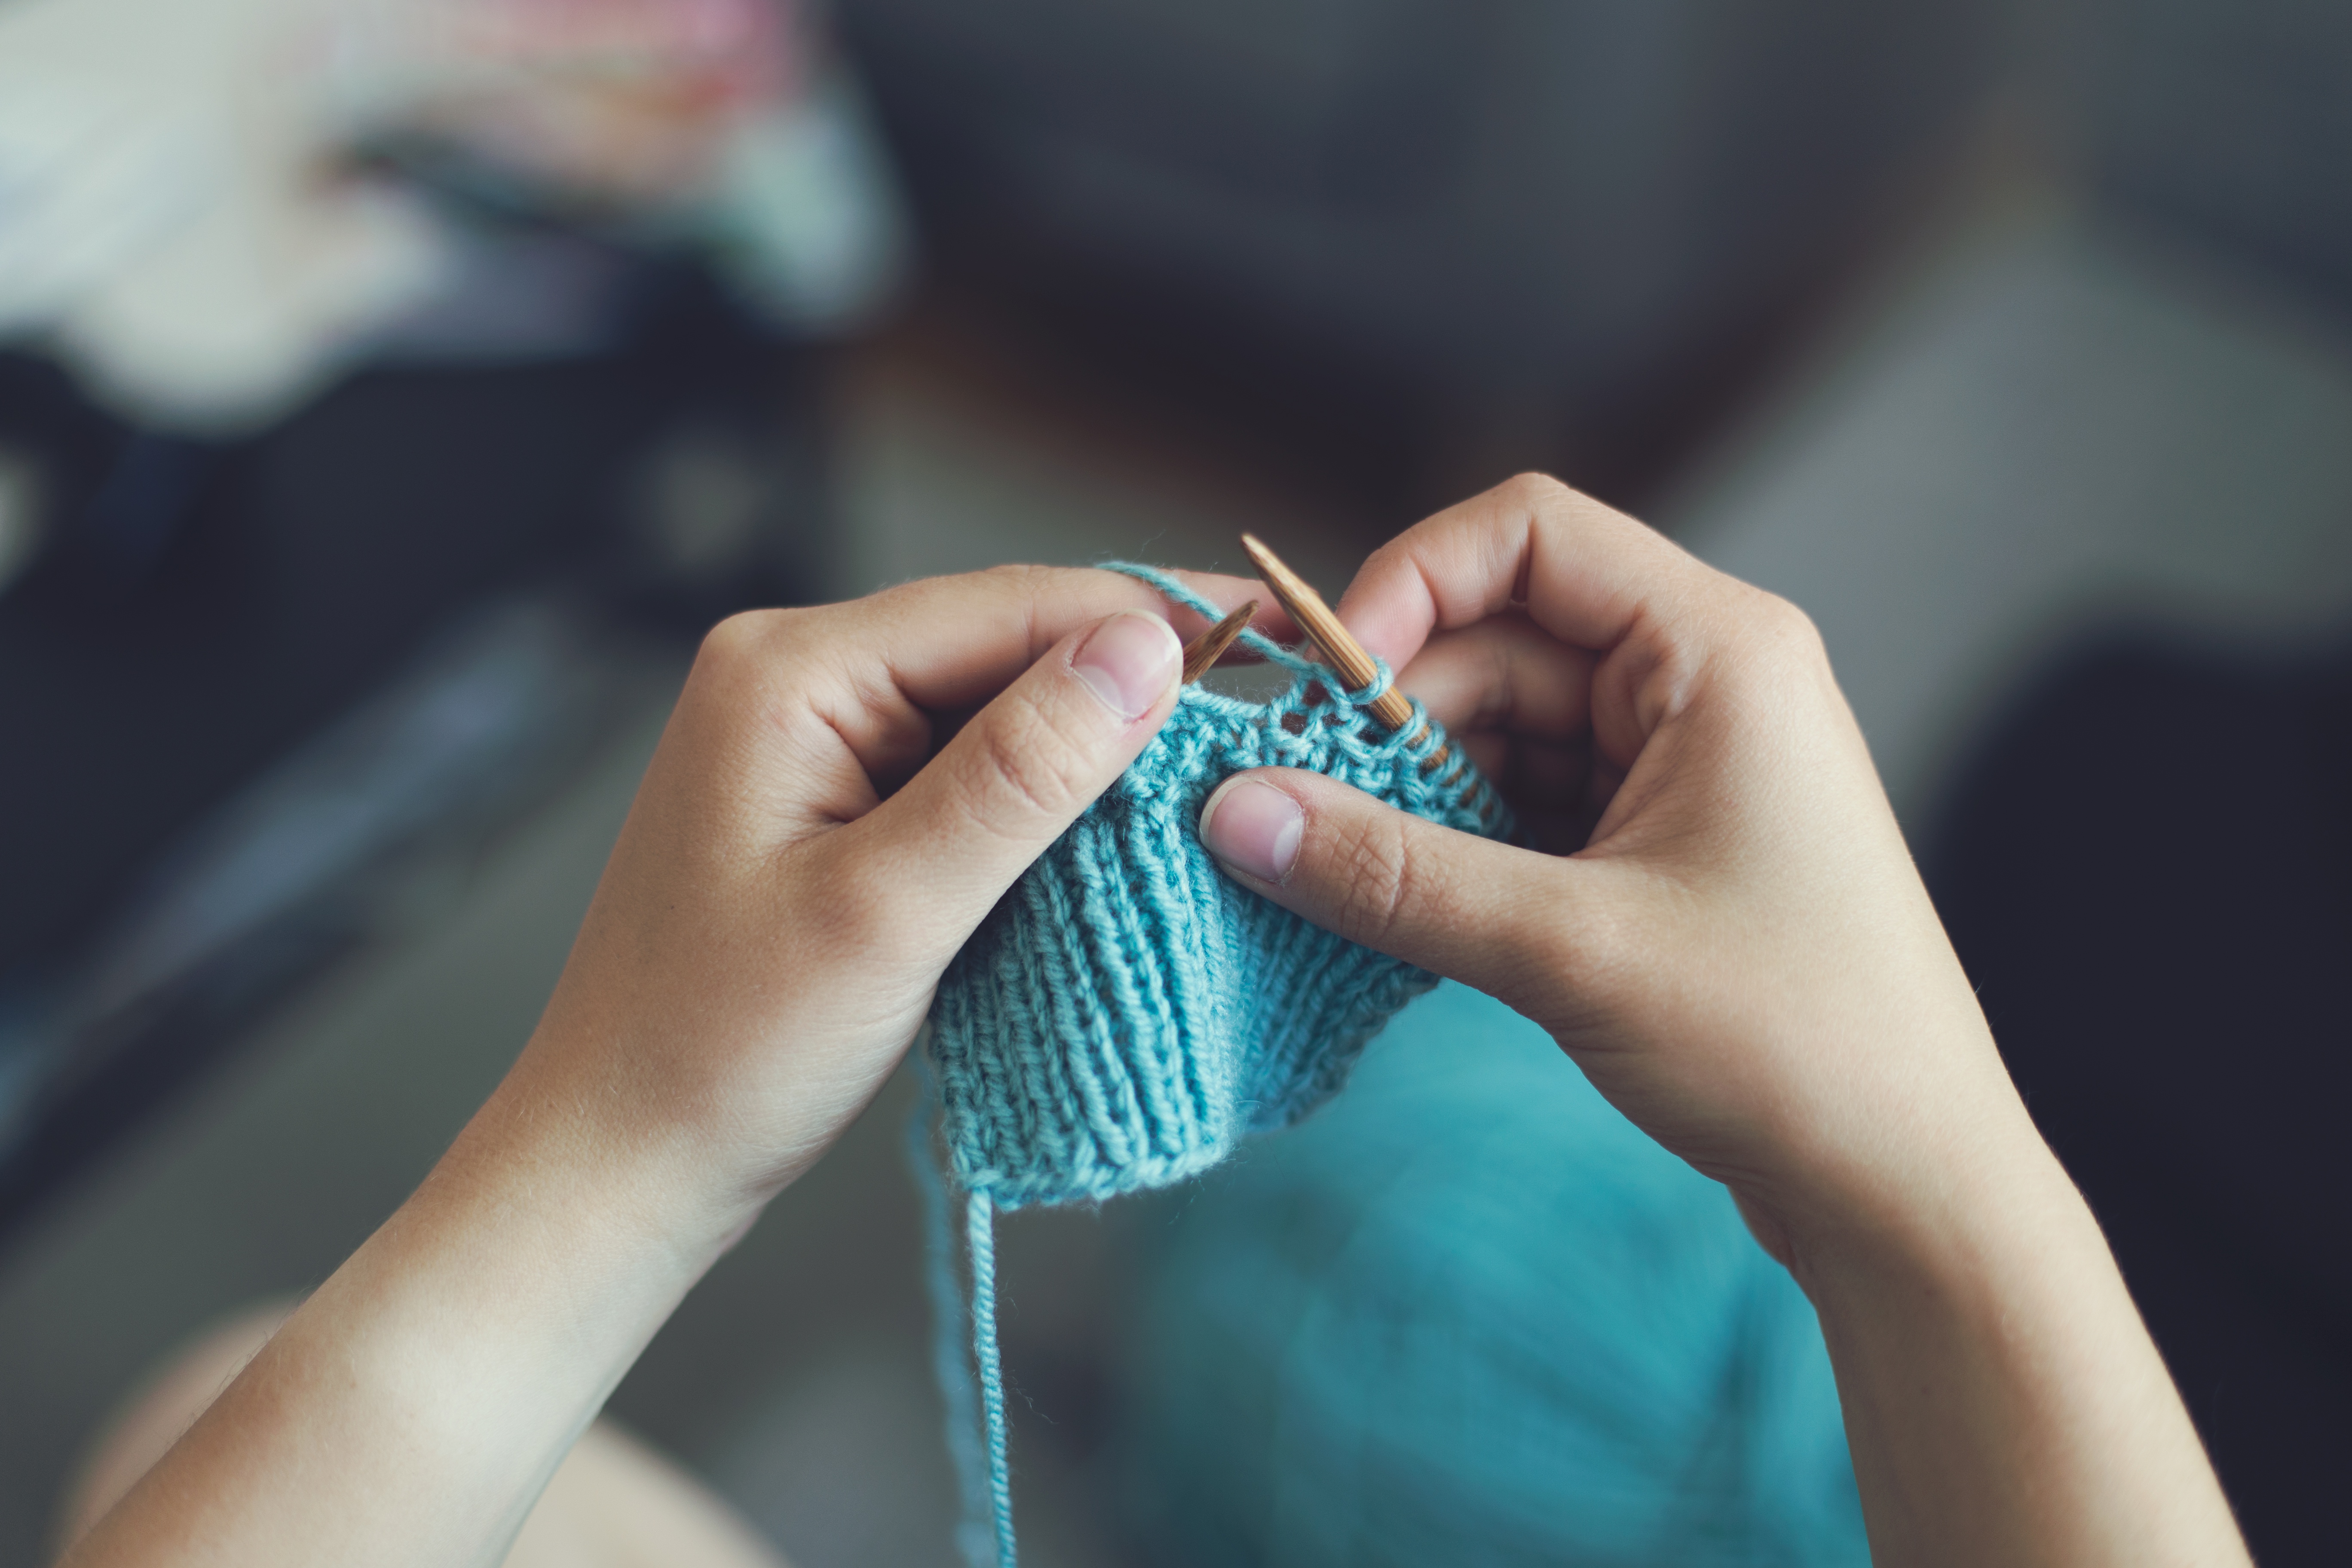
crochet, knitting, hand, thread, finger, nail, textile, art, craft, headgear, thumb, stitch, wool